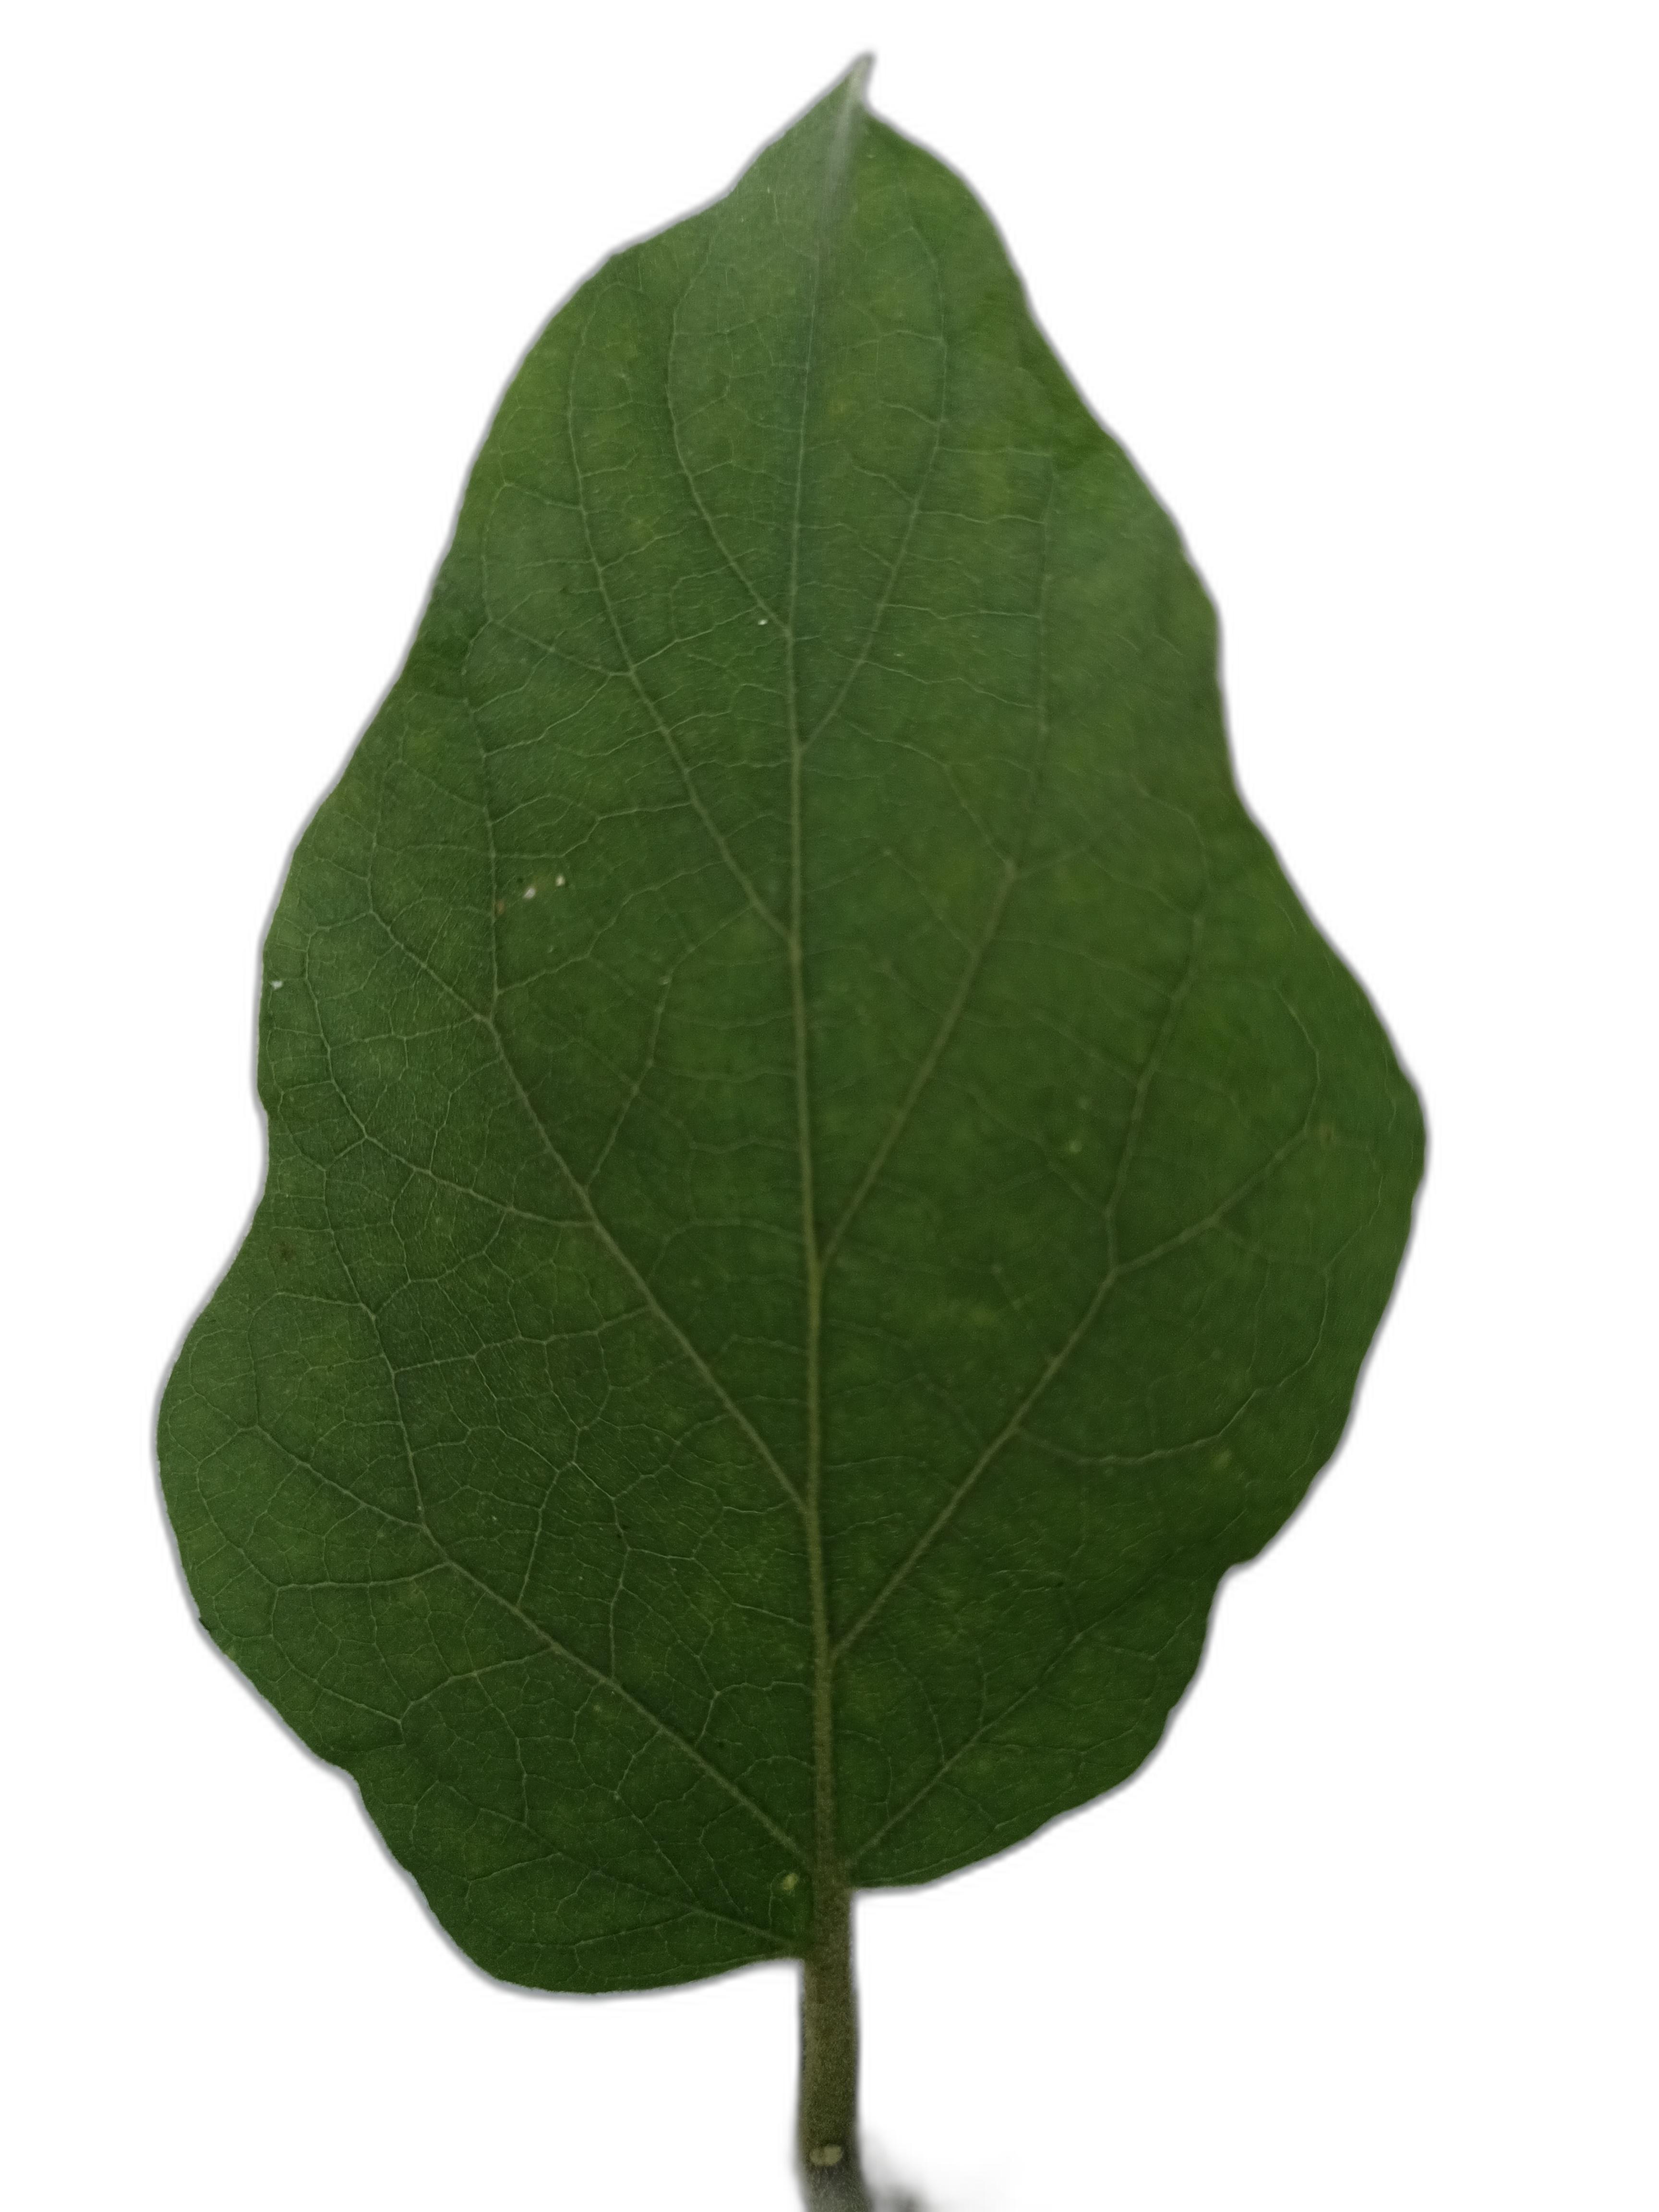
Label: Healthy Leaf